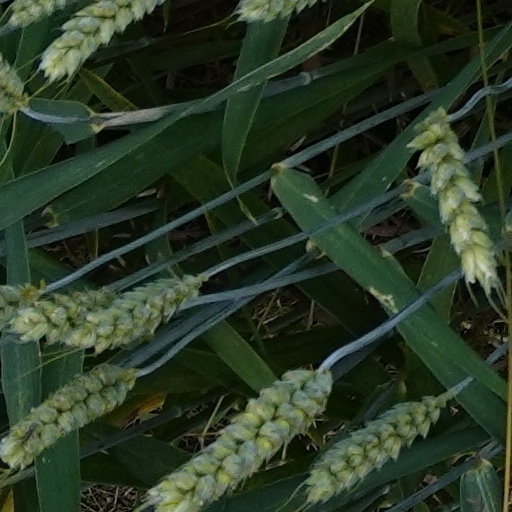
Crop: wheat